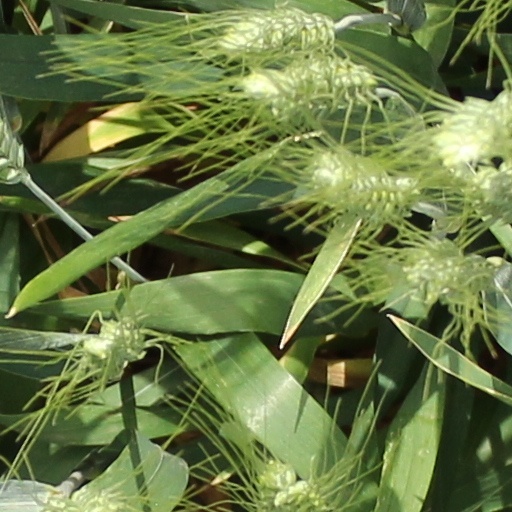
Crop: wheat